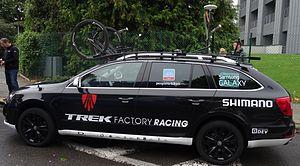
Reportage photographique réalisé le dimanche 5 octobre à l'occasion du départ de la quatrième étape de l'Eurométropole Tour 2014 à Mons, Belgique.